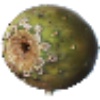
Label: cactus_fruit